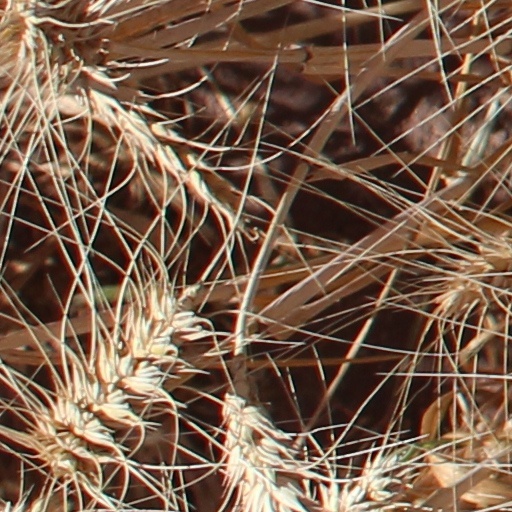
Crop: wheat